1946 World Series

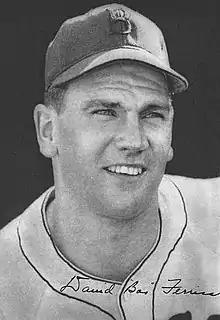
Dave Ferriss

In Game 3, Rudy York's three-run home run in the first off Murry Dickson gave the Red Sox an early 3–0 lead. They added another run in the eighth off Ted Wilks when Red Schoendienst misplayed Hal Wagner's ground ball with two on. Dave Ferriss pitched a complete-game shutout to give the Red Sox a 2–1 series lead.